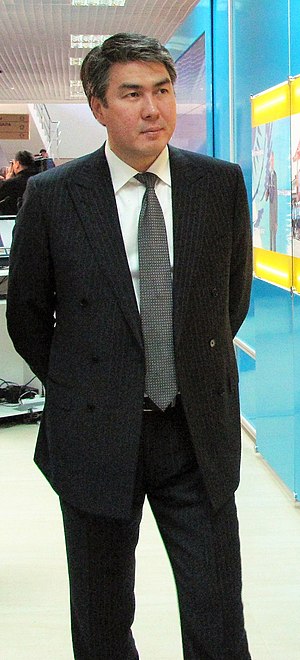
Äset Issekeshev
Altynkol banegården på grænsen mellem Kasakhstan og Kina, dec 2, 2011.
Äset Orentayly Issekeshev kasakhisk: Әсет Өрентайұлы Исекешев, tr. Àset Órentayevitj Issekeshev; født den 17. August 1971) Akim af byen Astana fra 21. juni 2016.